Joel Coustrain

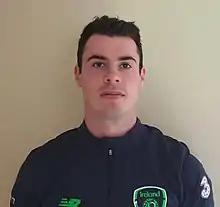
Coustrain in 2019

Joel Coustrain (born 22 January 1996) is an Irish professional footballer who plays for Wellington Olympic in the New Zealand National League.